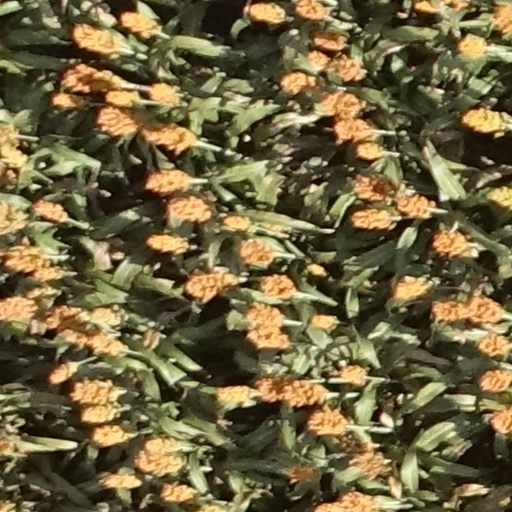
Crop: sorghum